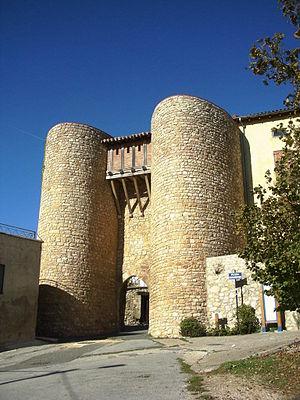
Peñacerrada en espagnol ou Urizaharra en basque est une commune d'Alava, dans la communauté autonome du Pays basque en Espagne.